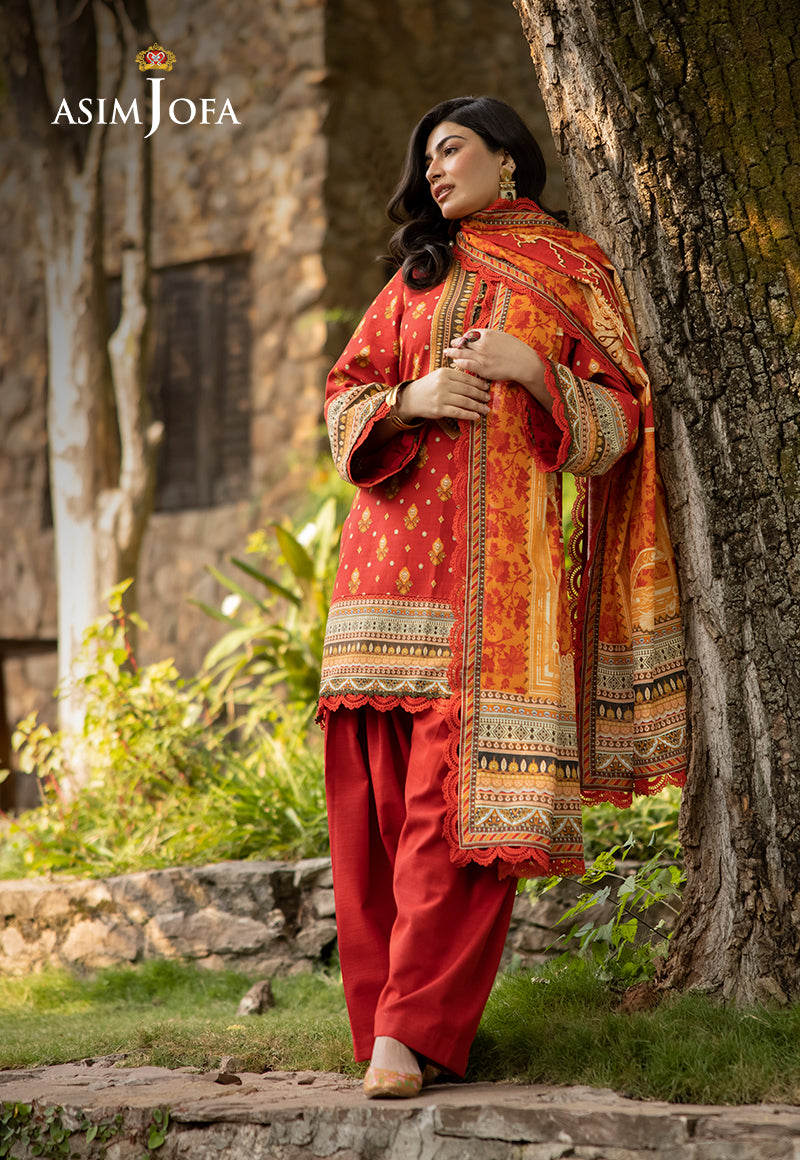
red kashmir embroidered salwar suit